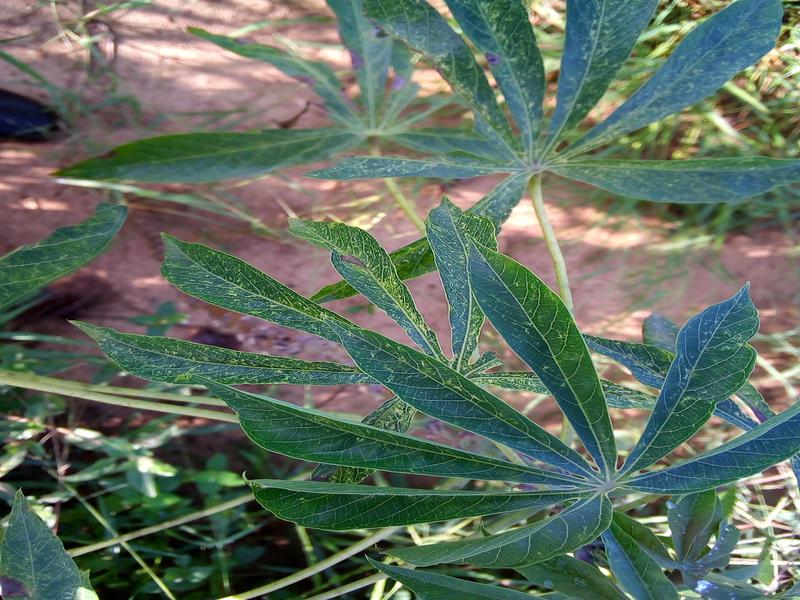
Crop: cassava
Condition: green_mottle